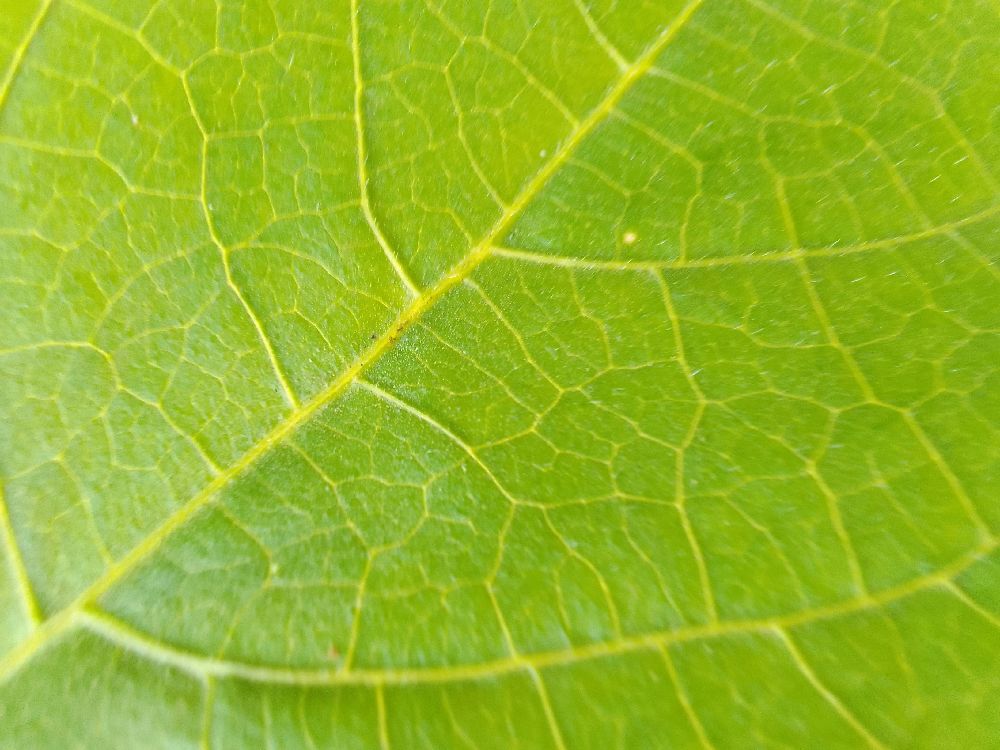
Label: healthy